Centerfire ammunition

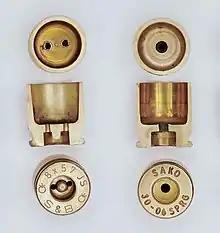
Berdan (left) and Boxer (right) primed rifle cartridges

The identifying feature of centerfire ammunition is the primer which is a metal cup containing a primary explosive inserted into a recess in the center of the base of the cartridge. The firearm firing pin crushes this explosive between the cup and an anvil to produce hot gas and a shower of incandescent particles to ignite the powder charge. Berdan and Boxer cartridge primers are both considered "centerfire" and are not interchangeable at the primer level; however, the same weapon can fire either Berdan- or Boxer-primed cartridges if the overall dimensions are the same.